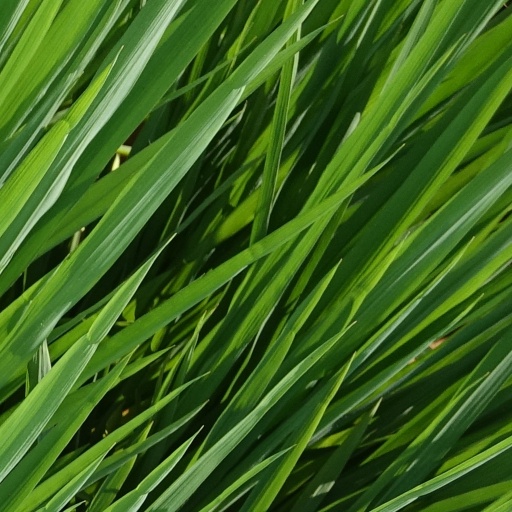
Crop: rice